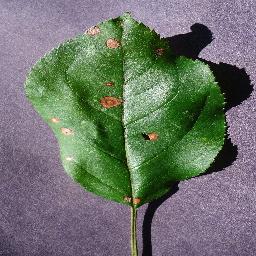
Label: Apple___Black_rot